Ona Munson

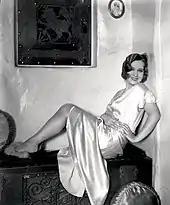
Munson in "Going Wild" (1930)

Munson moved to Los Angeles in 1930, and appeared in the Warner Bros. movie "Going Wild". Originally, this film was intended as a musical, but all the numbers were removed before release owing to the public's distaste for musicals, which virtually saturated the cinema in 1929–30. The following year, she divorced Buzzell. After the divorce, Munson had a brief affair with filmmaker Ernst Lubitsch before his marriage to Vivian Gaye.